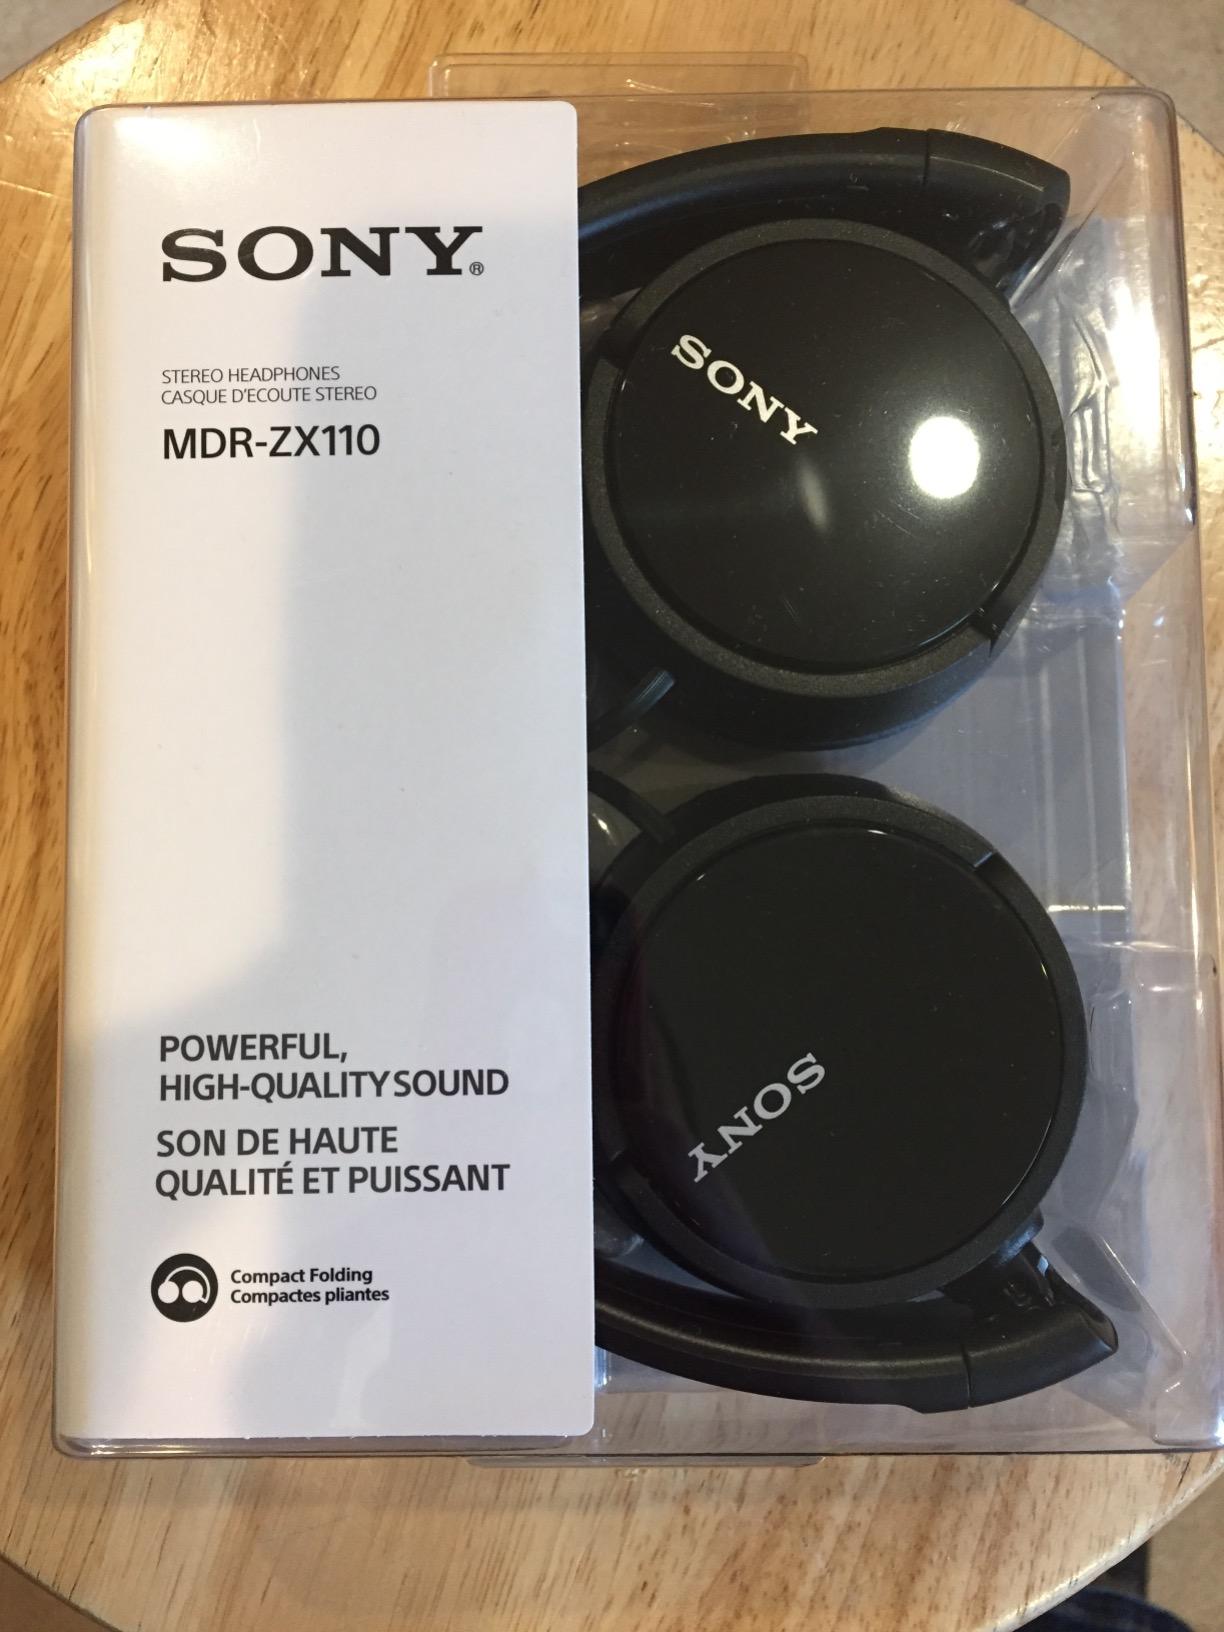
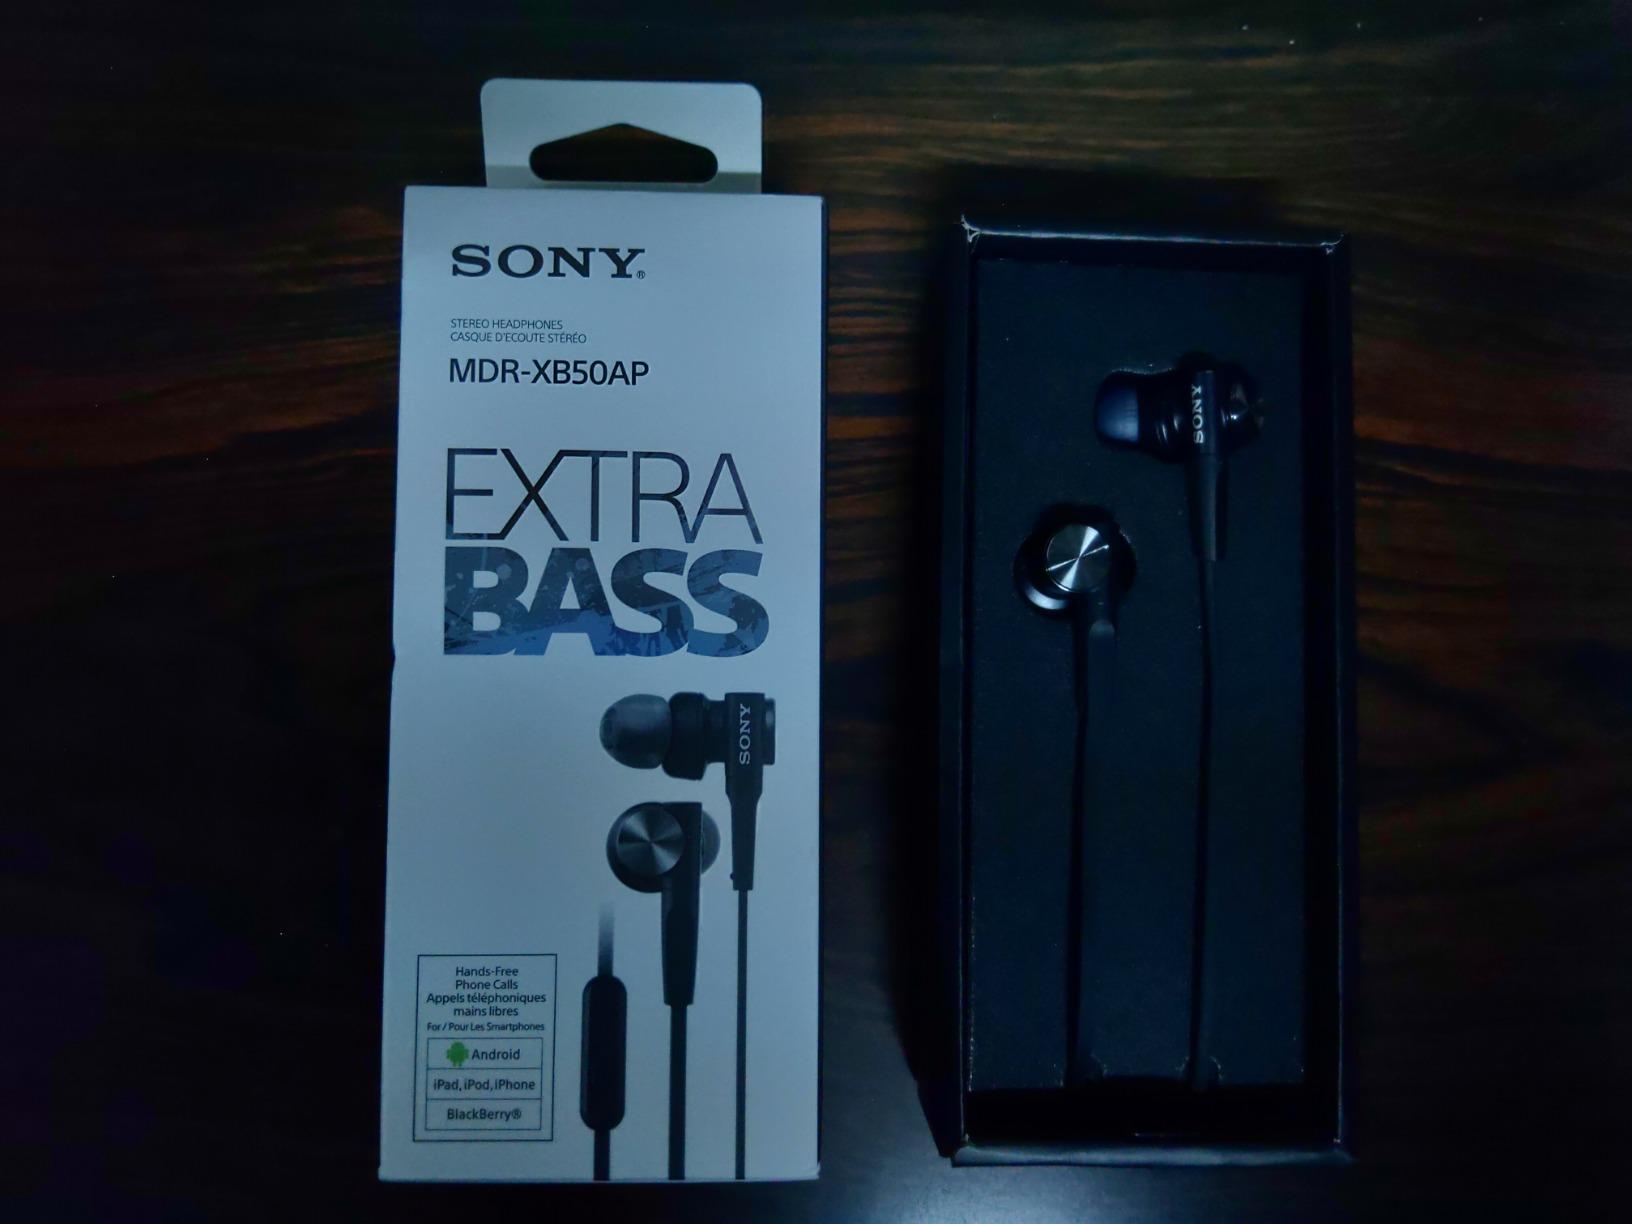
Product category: headphones
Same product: no